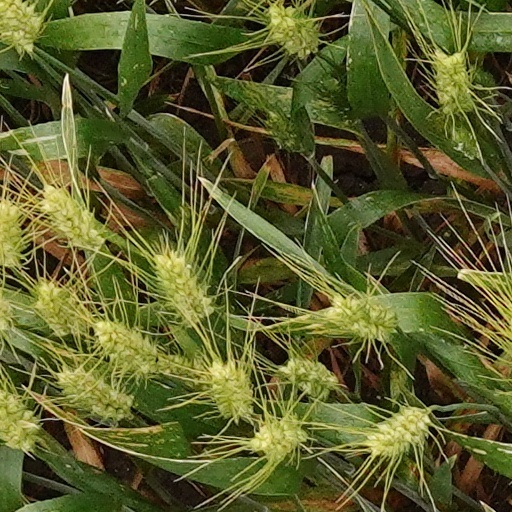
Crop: wheat